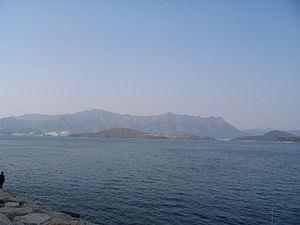
Yim Tin Tsai est une île située dans Tolo Harbour, dans le district de Tai Po des Nouveaux Territoires de Hong Kong.